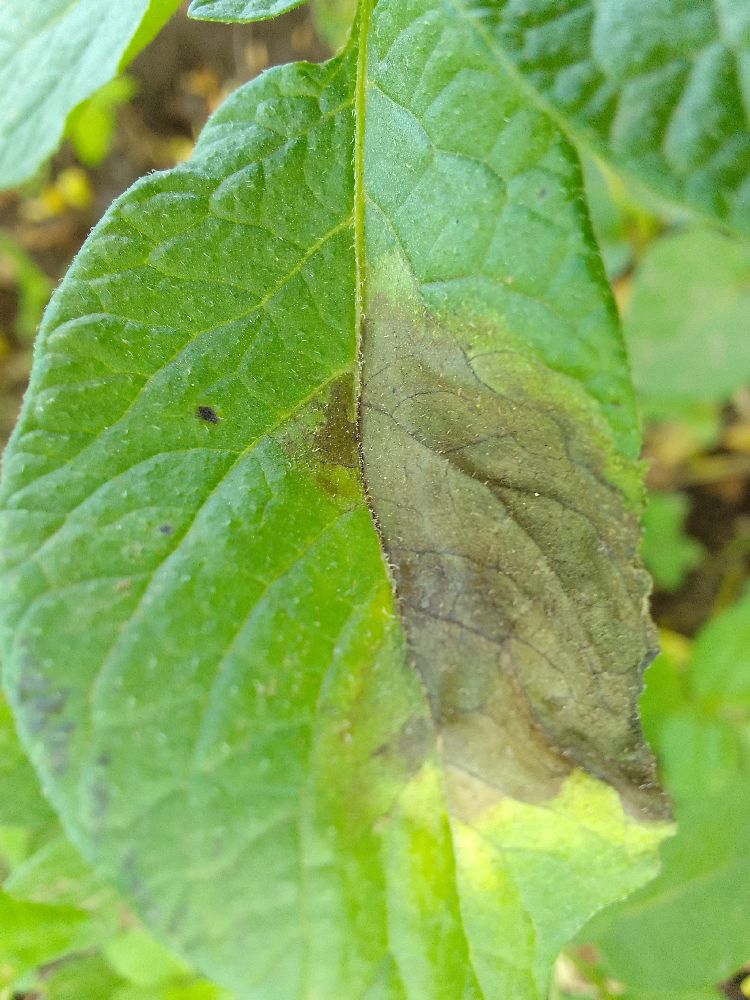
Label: Late blight